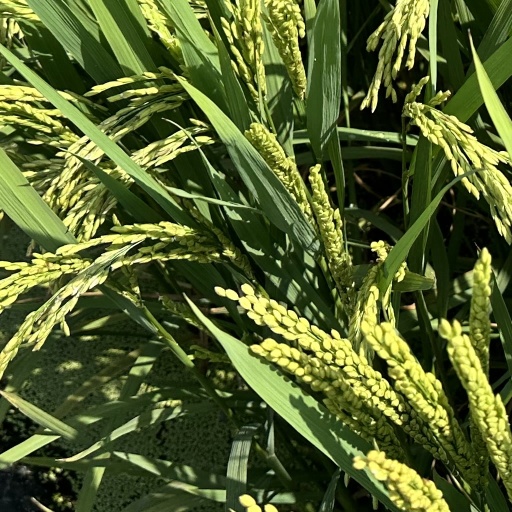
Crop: rice